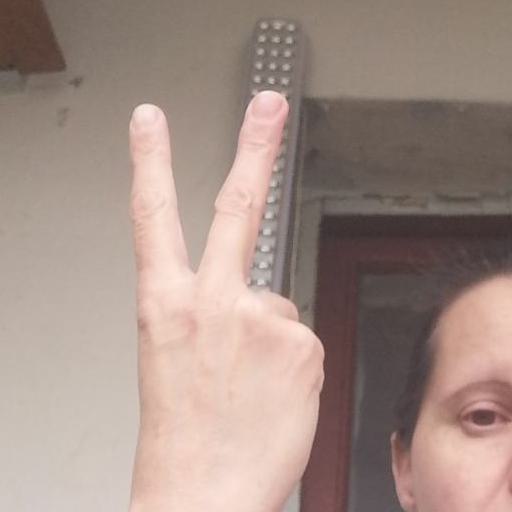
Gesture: peace_inverted